Spencer Abbott (baseball)

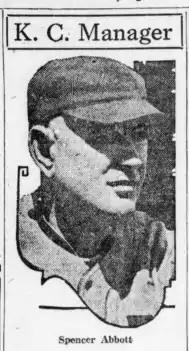
Spencer shown in a 1926 newspaper photo

Spencer Arthur Abbott (August 27, 1877 in Chicago – December 18, 1951 in Washington, D.C.) was a long-time minor league baseball player and manager, as well as a minor league umpire and major league coach and scout.